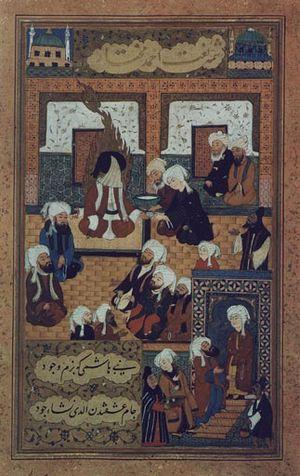
Dans l'islam, les sahaba désignent les compagnons du prophète de l'islam Mahomet. Ils sont vus par l'ensemble des musulmans comme les premiers à avoir adhéré à la foi prônée par Mahomet et à l'avoir propagée après la mort de celui-ci. De ce fait, les musulmans leur attribuent une haute autorité morale.